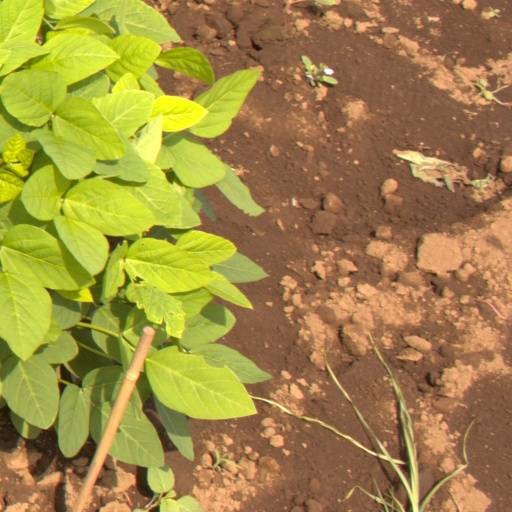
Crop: soybean